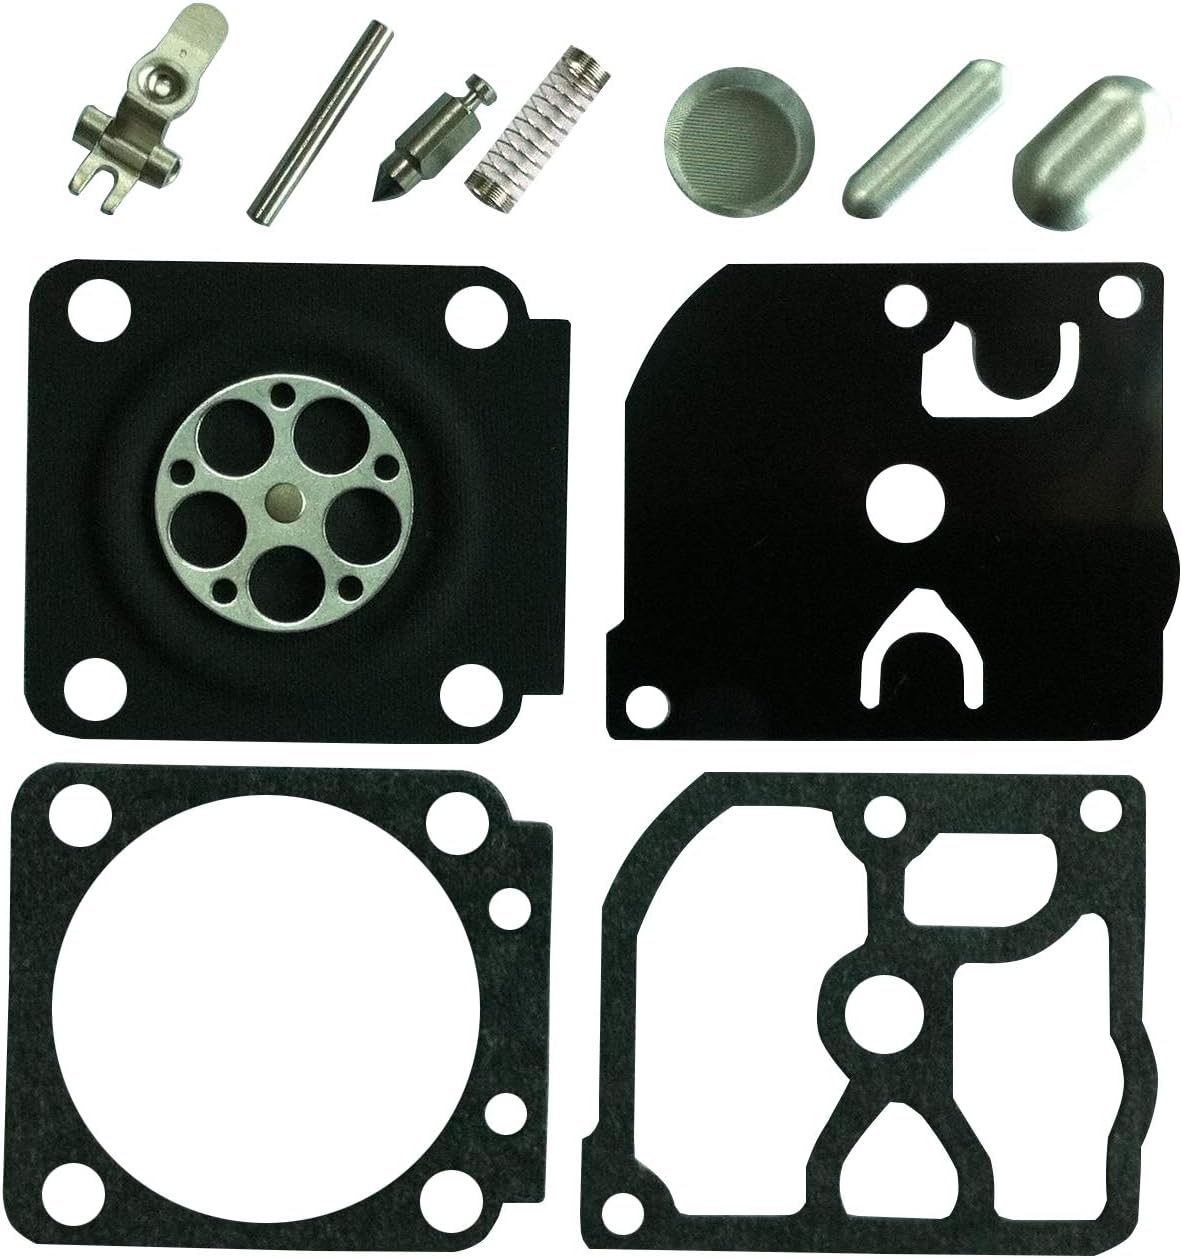
CTS Carburetor Repair/Rebuild Kit Replaces ZAMA RB-77 for Stihl 430 017 018 MS170 MS180
Category: All Electronics
ZA MA Carburetor Replacement Repair/Rebuild Kit For Zama Carburetors: C1Q-S43, C1Q-S43A, C1Q-S43B, C1Q-S57, C1Q-S57A, C1Q-S57B, C1Q-S137, C1Q-S137A, C1Q-S152
Features: Fits: Stihl 430 017 018 MS170 MS180 | Replaces ZAMA RB-77; | For Zama C1Q Model Series Carburetors | 7-15 days to US